Bekir Pakdemirli

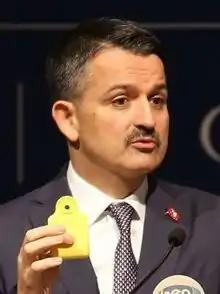

Bekir Pakdemirli (born 1973) is a Turkish businessman and former Minister of Agriculture and Forestry.